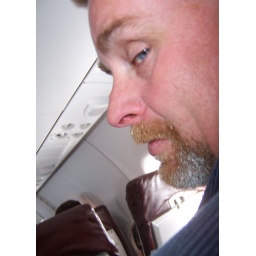
He's soo glad he's sitting in front of the crazy girl with the camera.